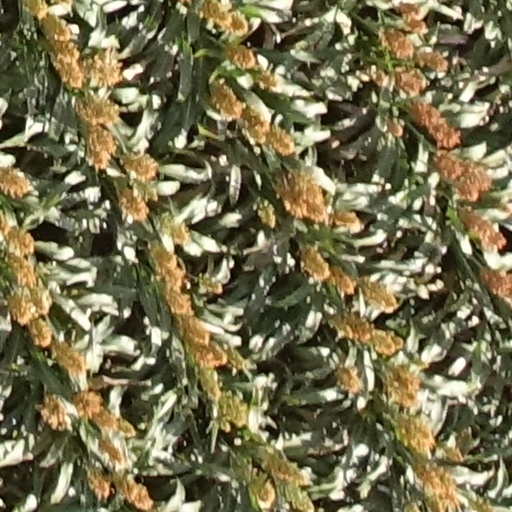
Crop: sorghum